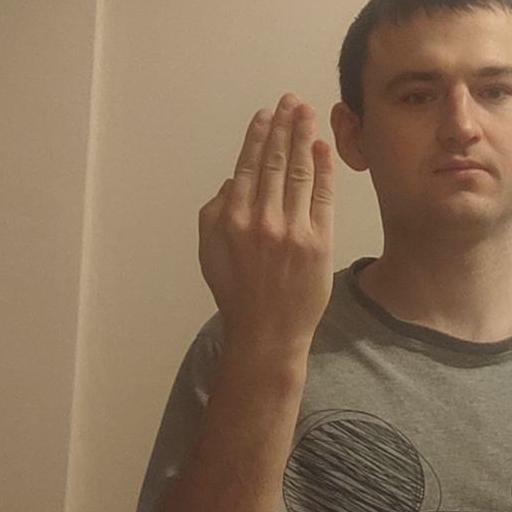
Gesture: stop_inverted